St. Clair's defeat

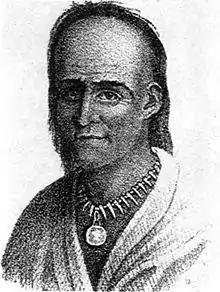
This lithograph of Little Turtle is reputedly based upon a lost portrait by Gilbert Stuart that was destroyed when the British burned Washington in 1814.

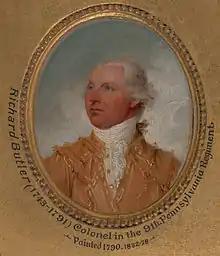
General Richard Butler

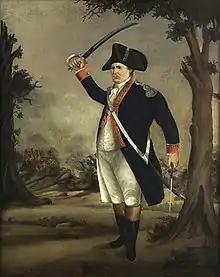
Lt Col William Darke

The Native American forces did not have a formal command structure, and the overall planning and leadership have been debated. Blue Jacket and Little Turtle later claimed to have been in overall command of the united forces. John Norton claimed that when the battle began, the Shawnee took the lead. Little Turtle is often credited for the victory, but this may have been due to the influence of his son-in-law, William Wells, who later served with the United States as an Indian agent and interpreter.